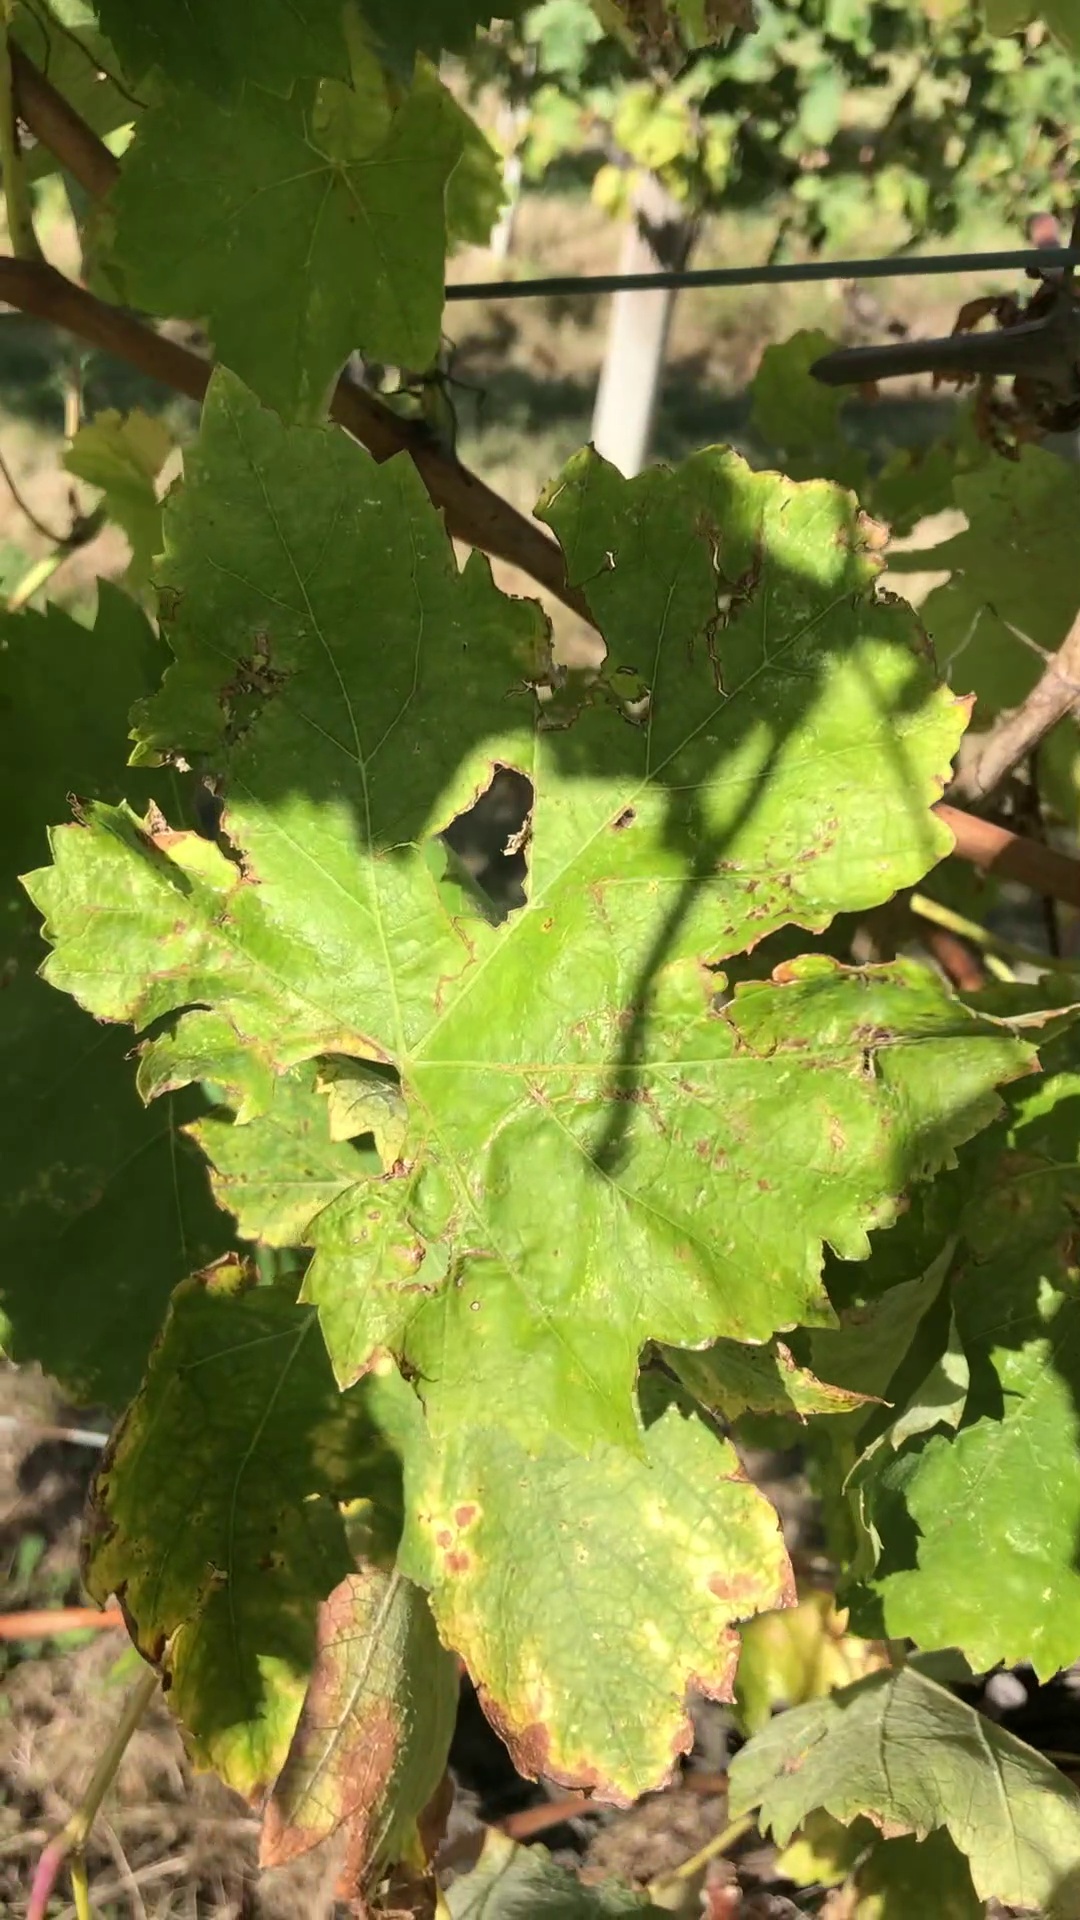
Label: healthy